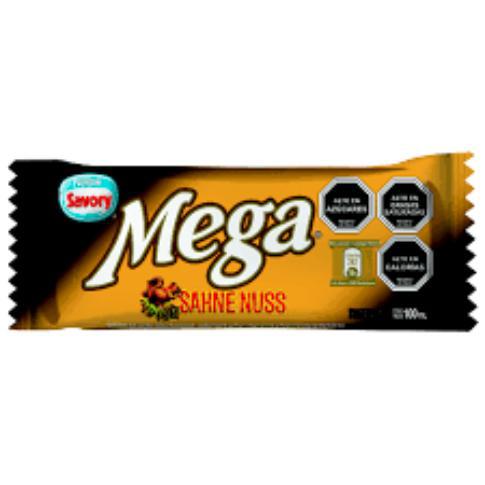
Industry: Food